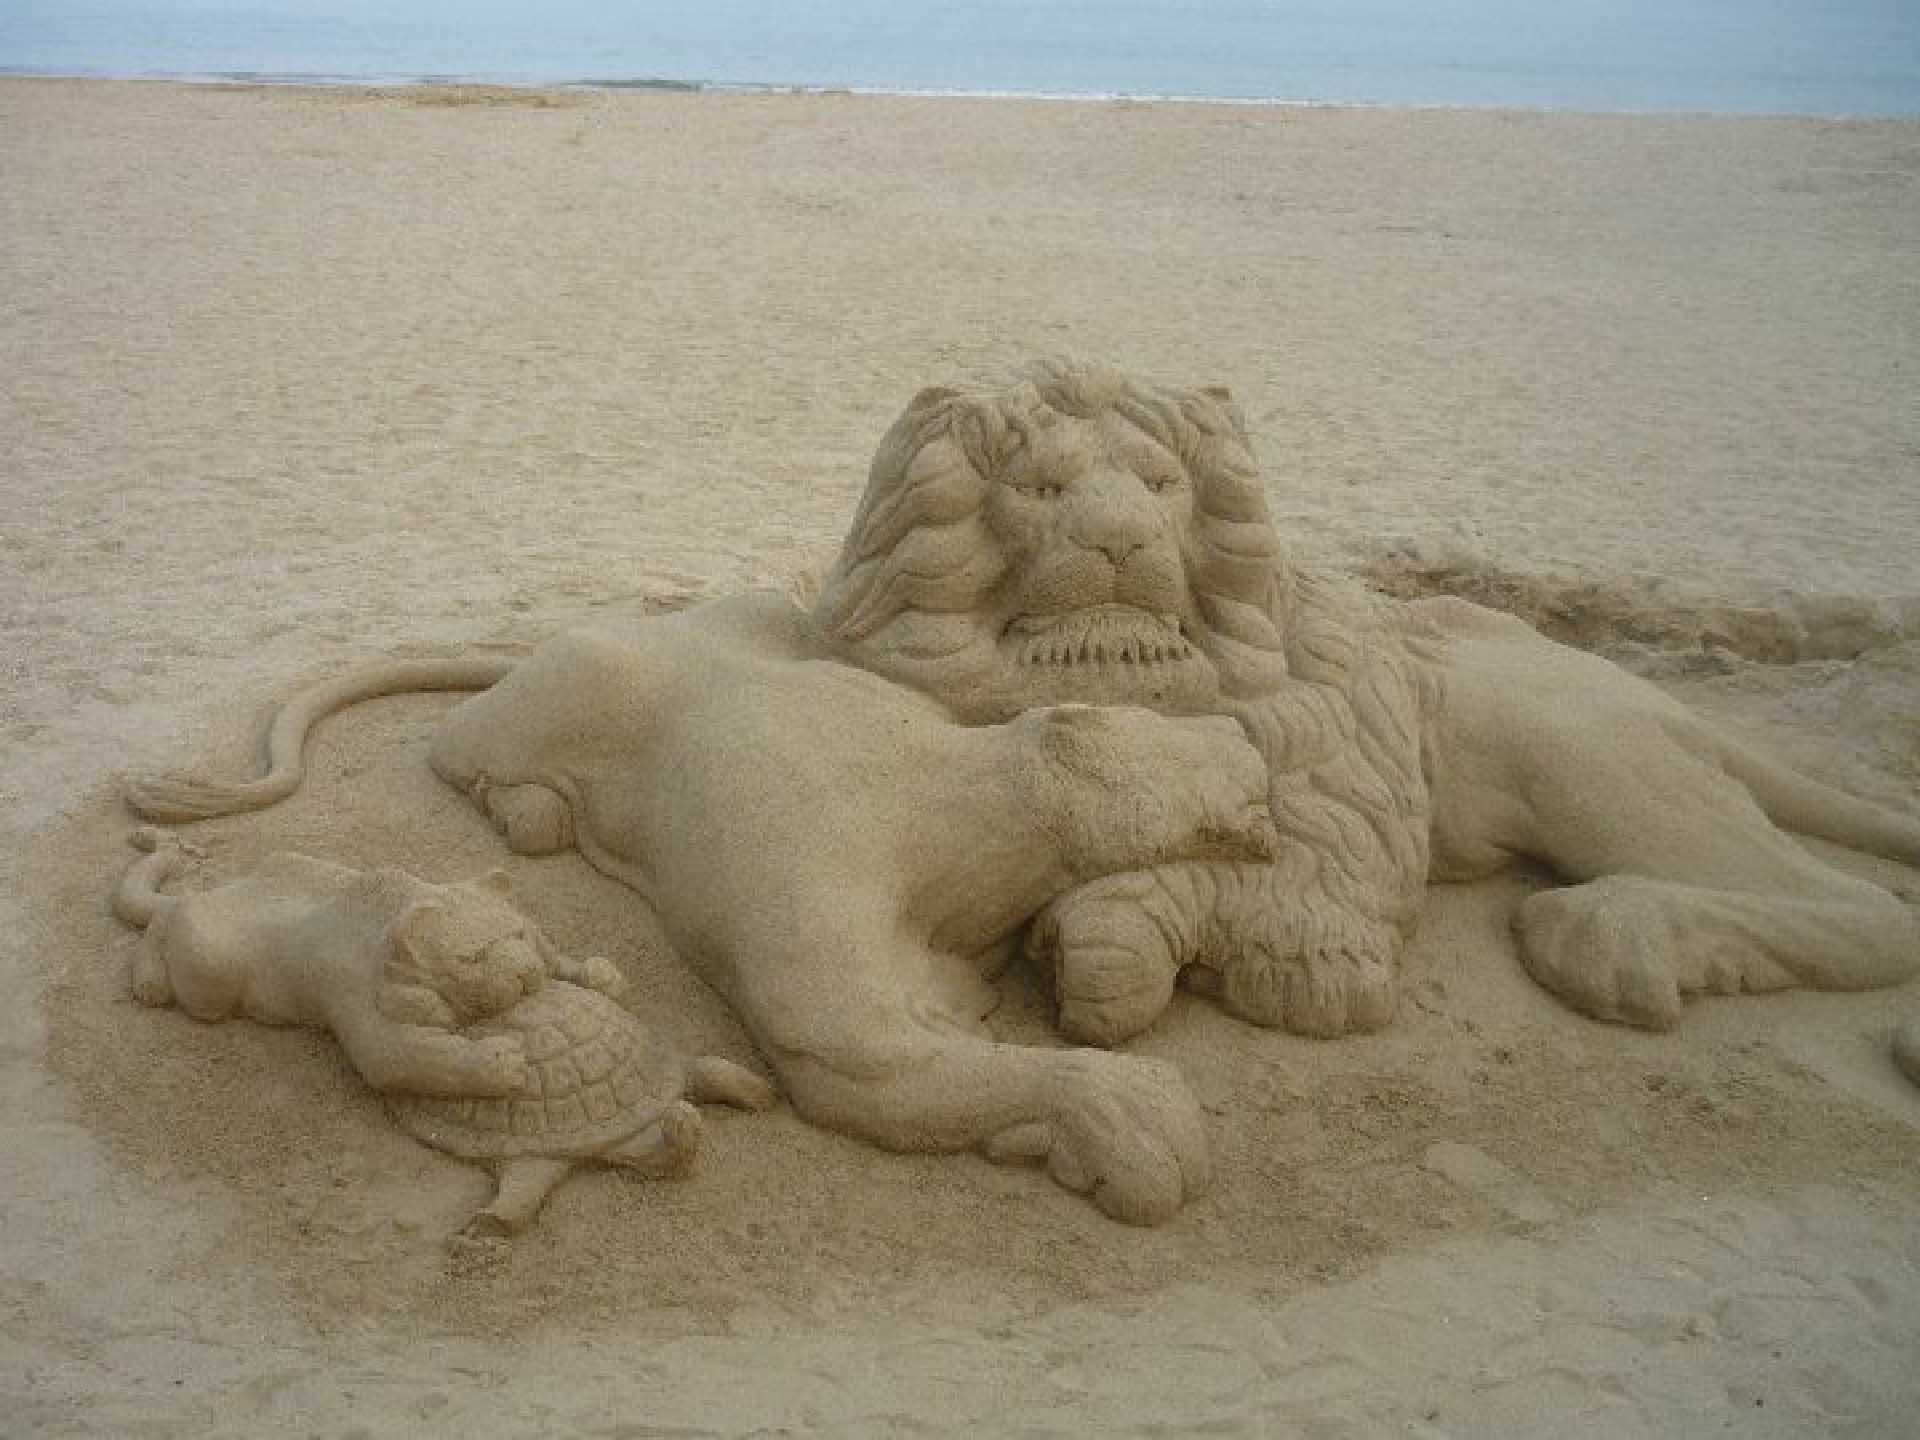
sand, monument, statue, lion, material, sculpture, art, animals, carving, relief, ephemeral, stone carving, sand sculpture, ancient history